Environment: real
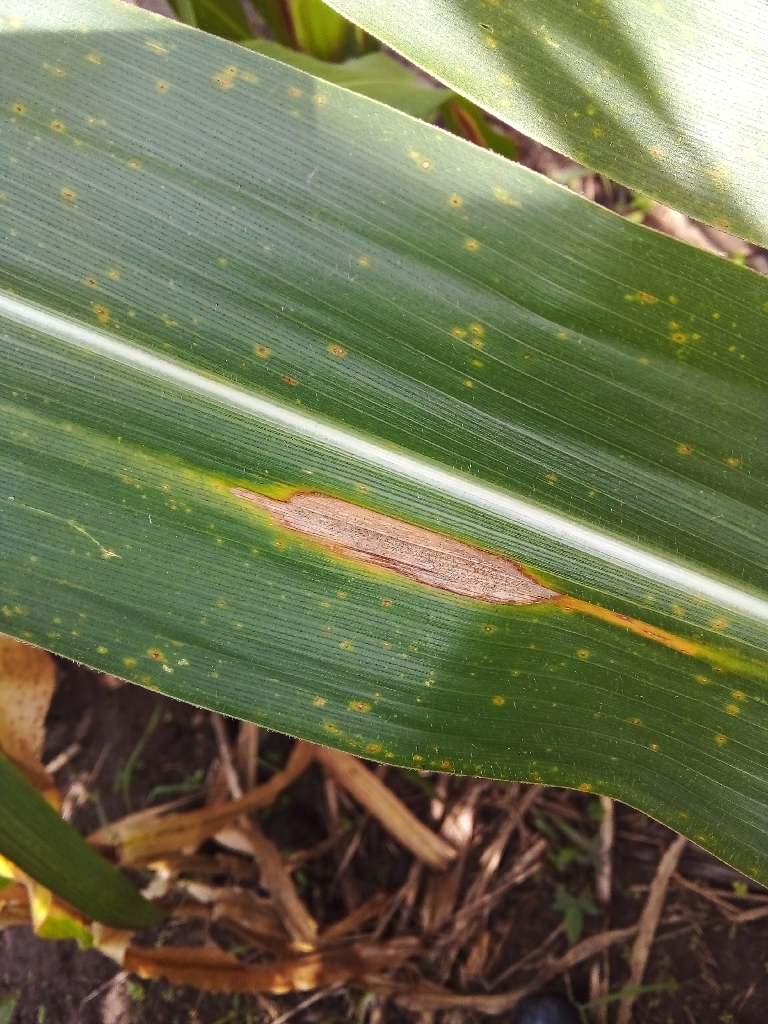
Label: northern_corn_leaf_blight